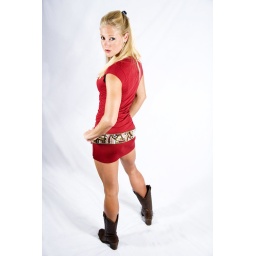
Kristen in a red dress and boots.